Fredericton Red Wings

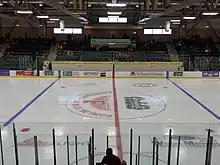
Center Ice at the Grant-Harvey Centre before the Fredericton Red Wings first home exhibition game, September 1, 2019

The Fredericton Red Wings name has a history in the Fredericton junior hockey scene dating back to the 1960s, with a number of Red Wings teams playing in Fredericton. The team which is the inspiration for the name of the new Junior team was in operation from 1976 until the team folded when New Brunswick Junior Hockey League ceased operations in 1983. That team captured three consecutive titles from 1976–77 to 1978–79, and was coached to the NB Junior Championship title in 1978–79 by former NHL player and Fredericton native Buster Harvey (who was with the team as coach from 1978 to 1981). Coincidentally, the Grant-Harvey Centre, where the current Junior Red Wings play their home games, is named after Buster Harvey and former NHL player and Fredericton native Danny Grant.